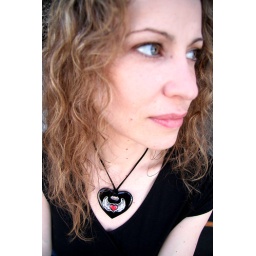
Photo of Surly Kitty. The Surly girl of May 2009 on my website. I took the photo near my home in Hollywood.